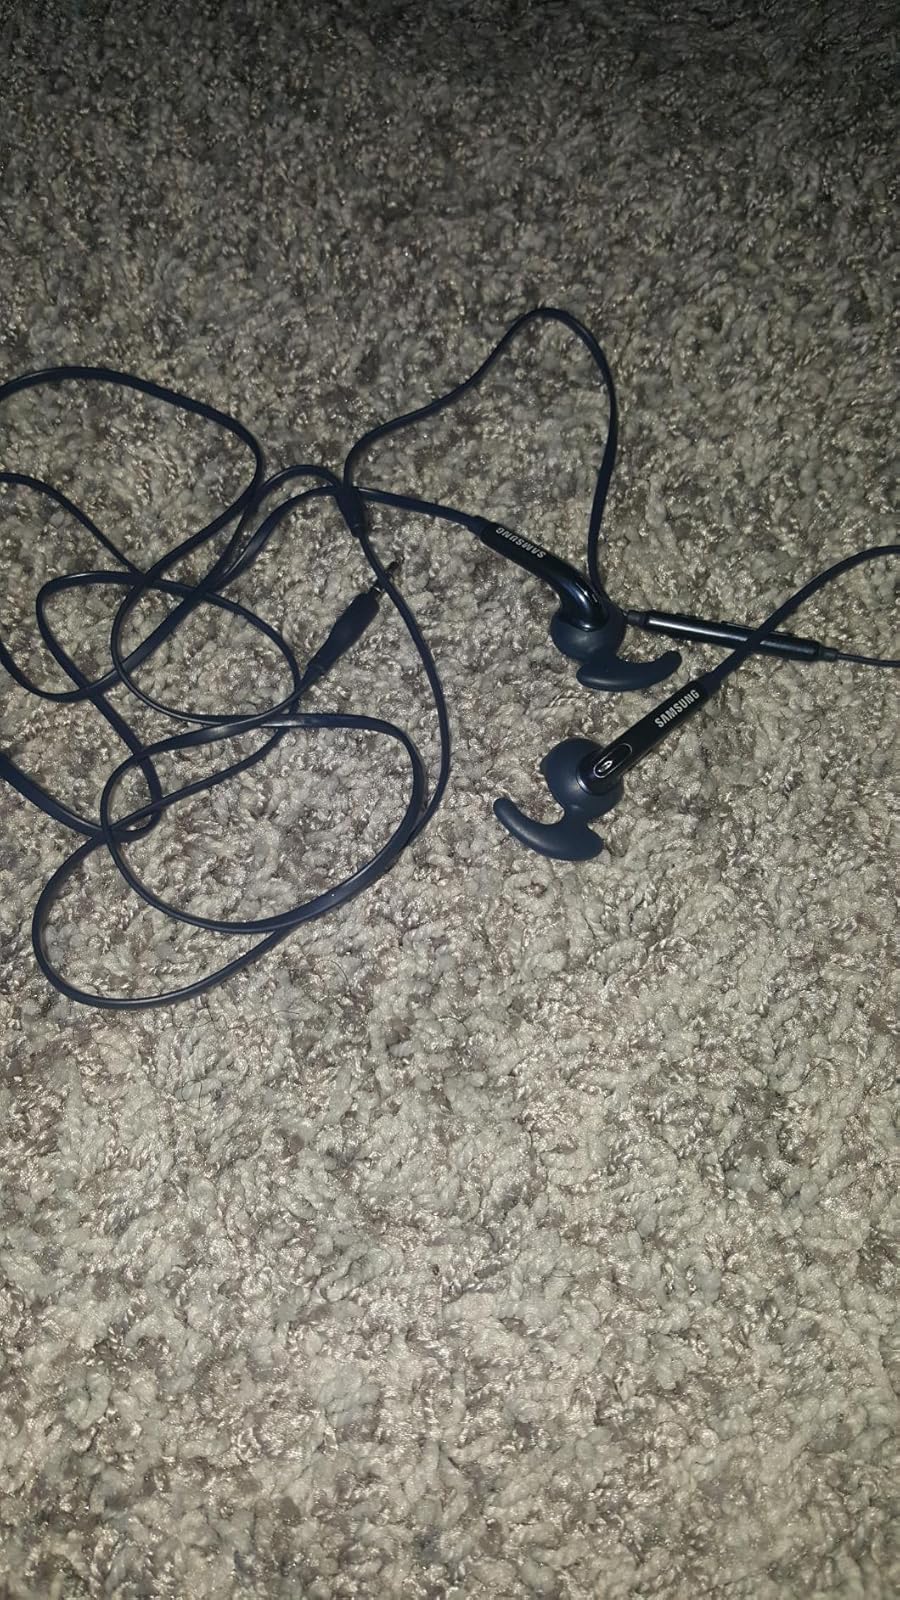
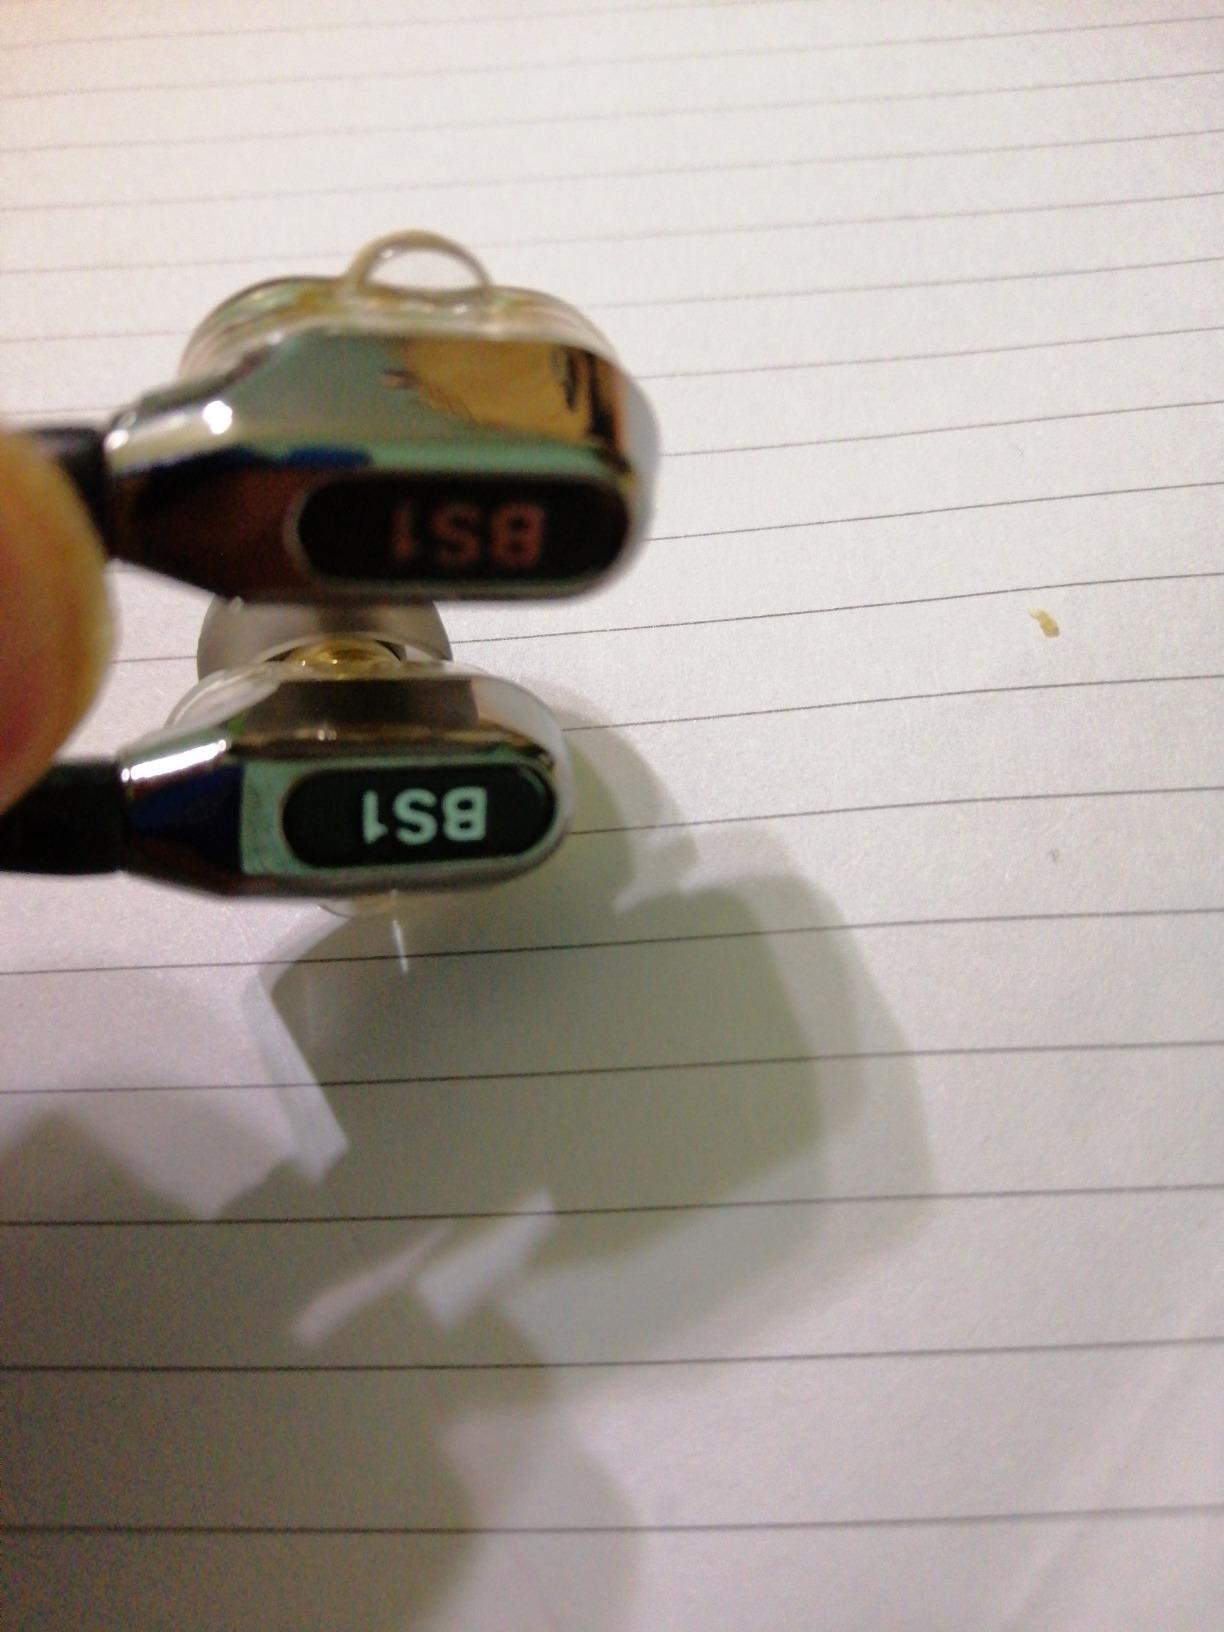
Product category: headphones
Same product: no